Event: Nepal Earthquake
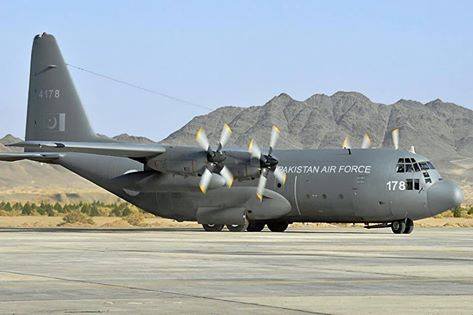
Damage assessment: no_damage